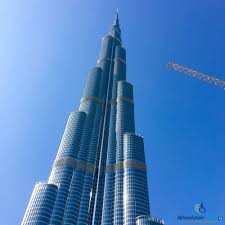
Landmark: Burj Khalifa